Escape from Childhood

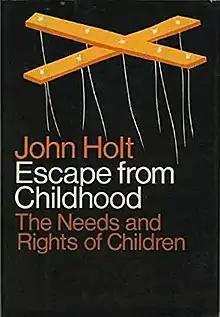
First edition cover

Escape from Childhood: The Needs and Rights of Children is a book by American author and educator John Holt.